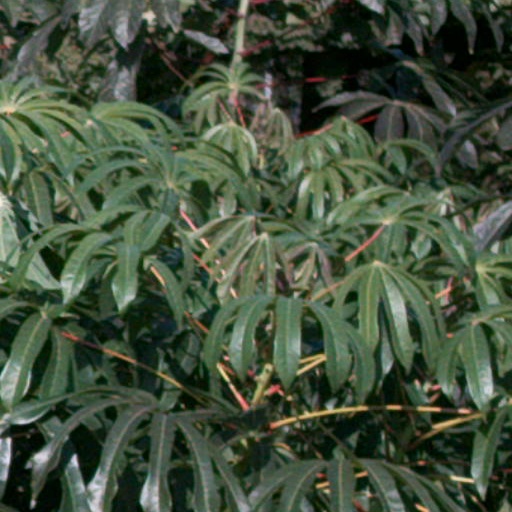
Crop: cassava